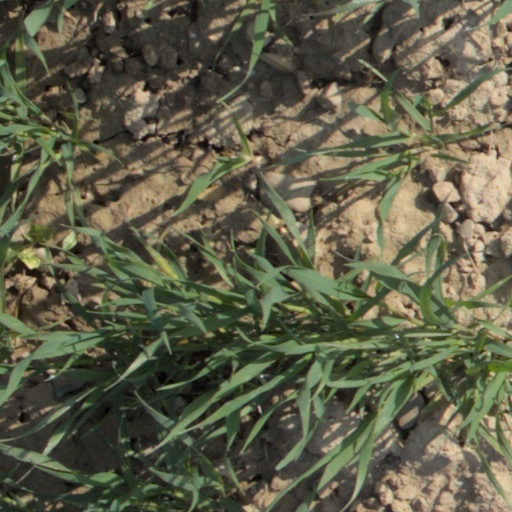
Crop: wheat